Pollution

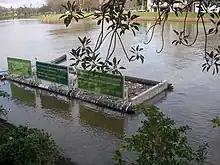
A litter trap catches floating waste in the Yarra River, east-central Victoria, Australia.

Pollution has been found to be present widely in the natural environment. A 2022 study published in "Environmental Science & Technology" found that levels of anthropogenic chemical pollution have exceeded planetary boundaries and now threaten entire ecosystems around the world.